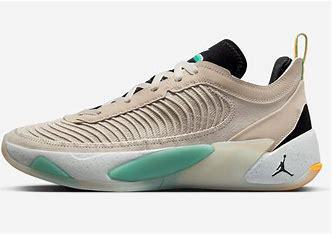
Brand: Jordan
Model: Luka 1